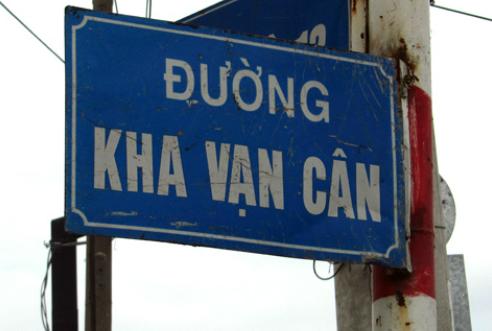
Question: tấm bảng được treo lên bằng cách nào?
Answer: đính vào cây cột